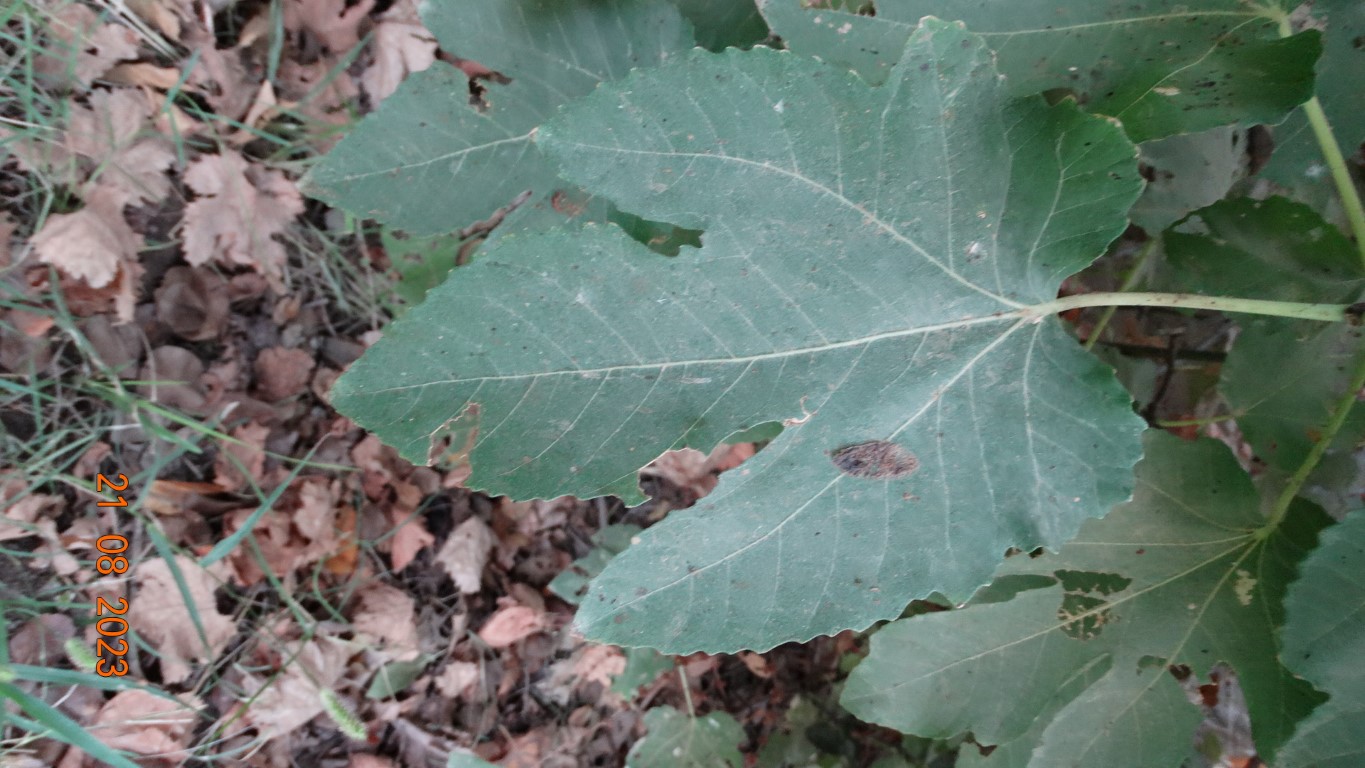
Label: infected